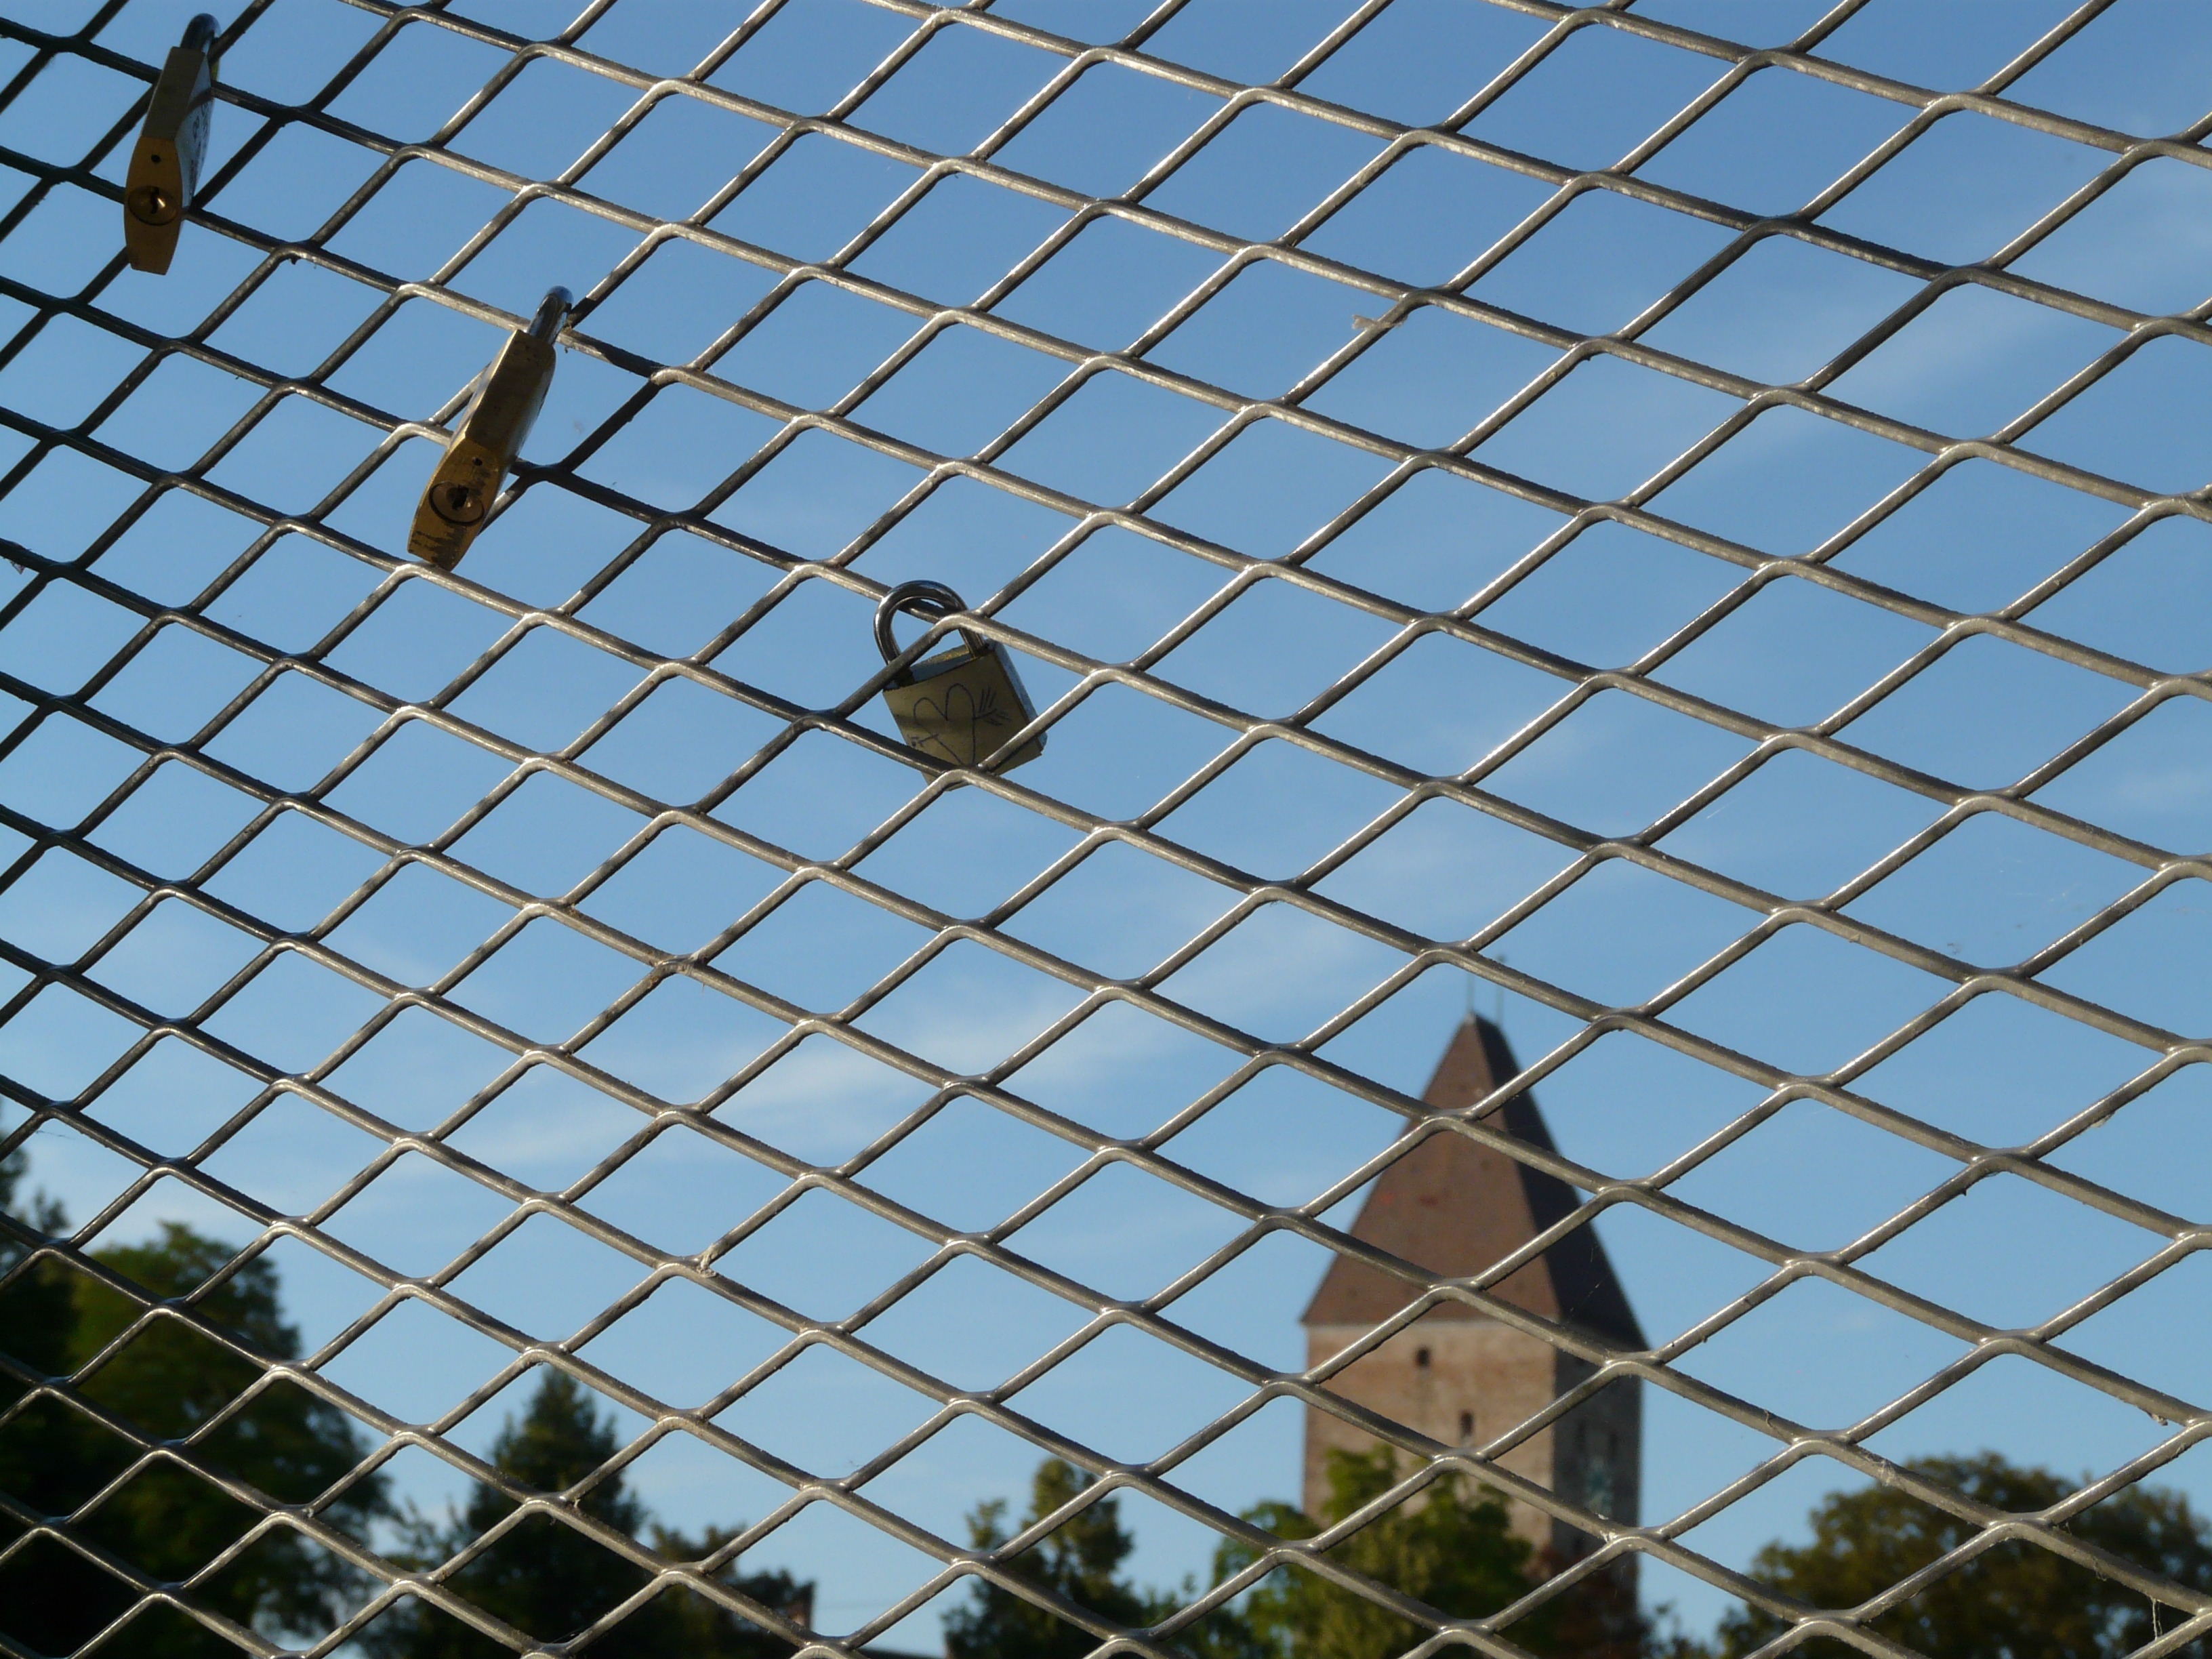
fence, structure, window, roof, skyscraper, wall, love, line, reflection, symbol, facade, blue, friendship, gate, net, symmetry, shape, eternity, ulm, padlocks, eternal love, love locks, daylighting, urban area, young love, outdoor structure, chain link fencing, goose tower